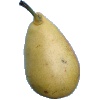
Label: Pear 2